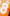
Number: 8